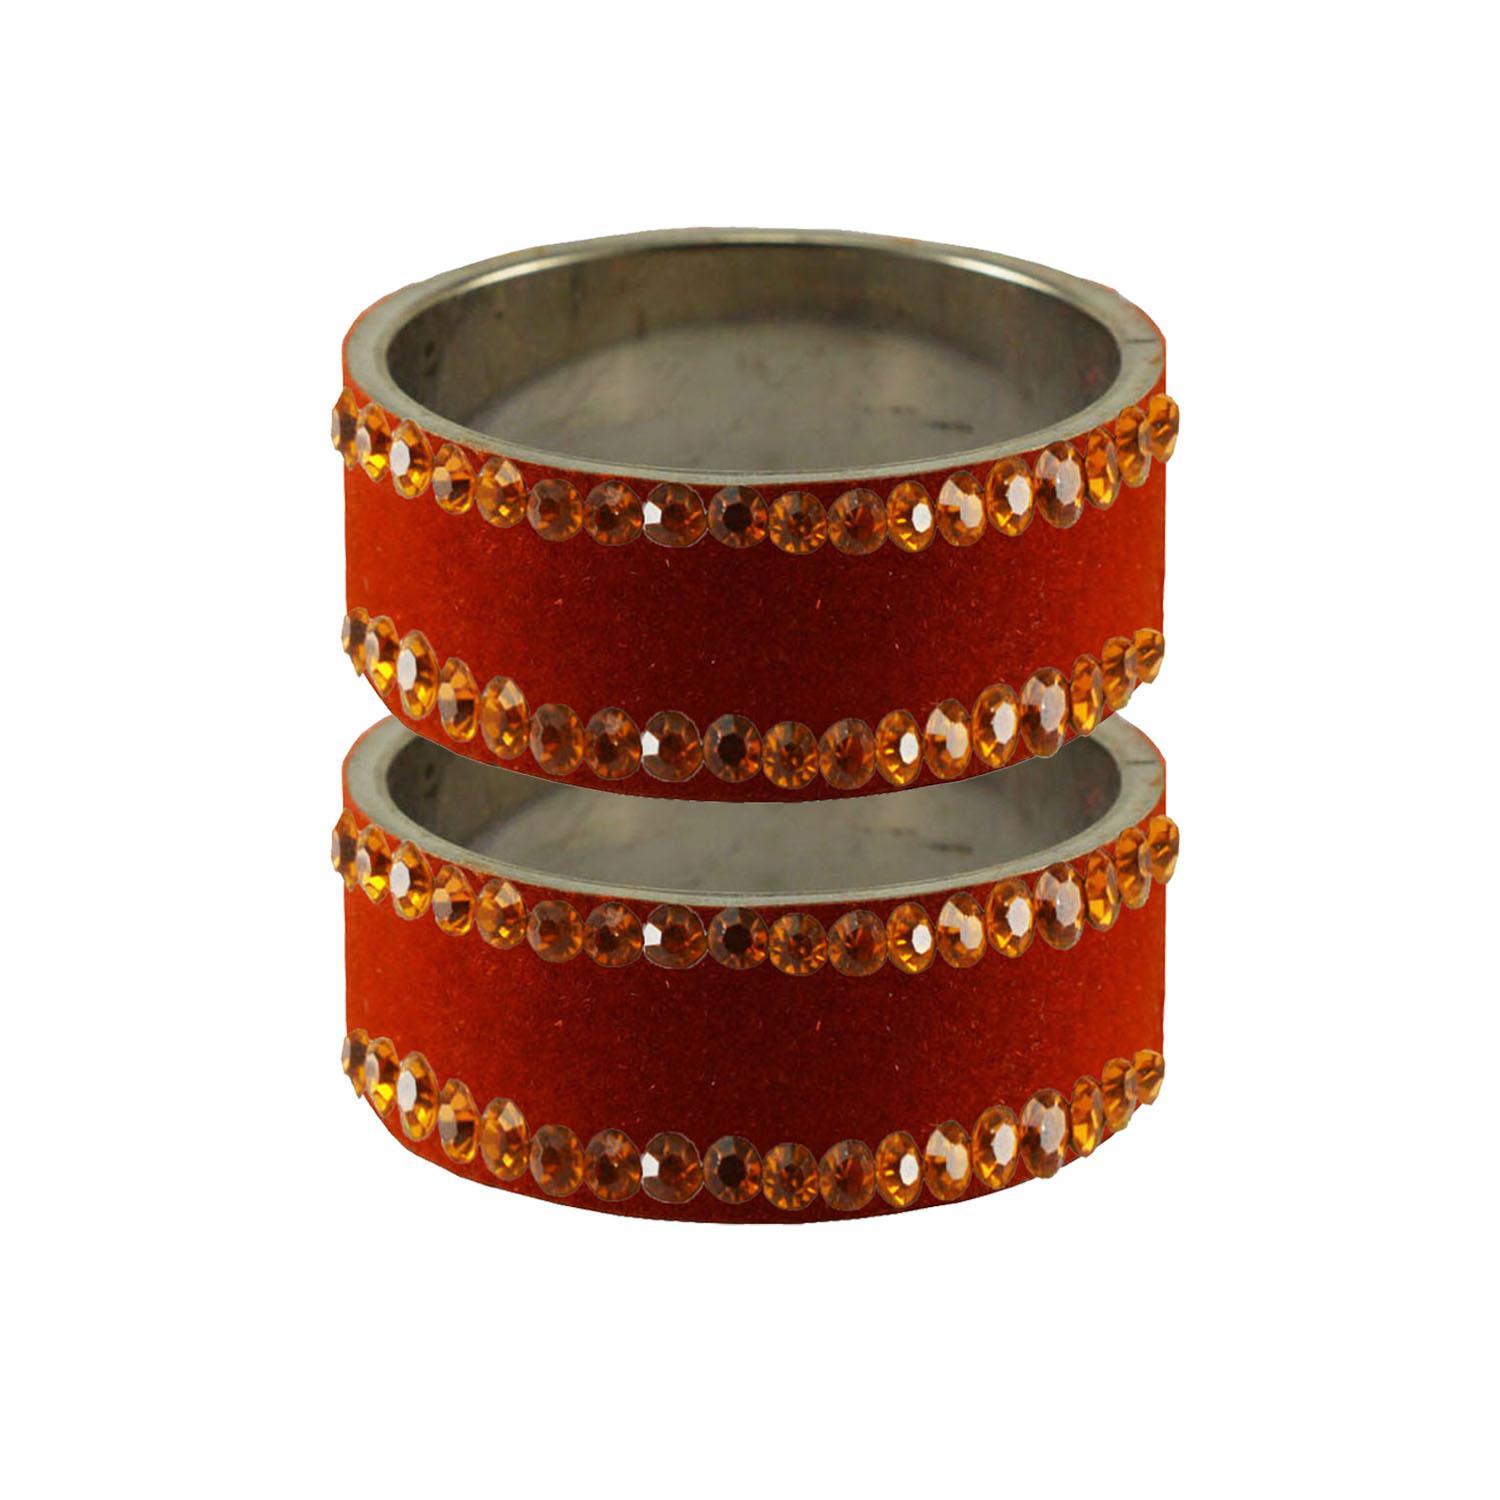
Vidhya Kangan Orange Stone Stud Brass Bangle
Type: Bracelets & Bangles
Brand: Vidhya Kangan
Price: Rs. 560
 Orange Stone Stud Brass Bangle ,Size - 2.4,2.6,2.8,2.10 ,Material- Brass ,Pack Of - 2 ,Color- Orange ,Work- Stone Stud ,Item- Bangle ,SKU- ban11917
Included: Pack of 2